Hindmarsh, South Australia

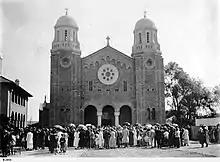
St Saviours, Hindmarsh, at its opening in 1924

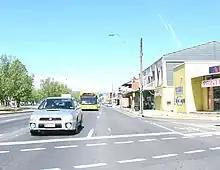
Port Road and South Road, two of Adelaide's major arteries, intersect in Hindmarsh.

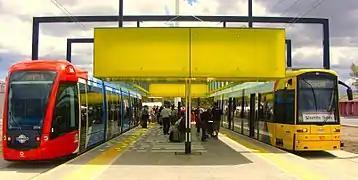
Tram stop outside the Entertainment Centre.

Port Road is the main arterial road connecting the suburb to the Adelaide city centre, while